Hitradio Ö3

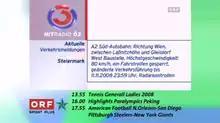
Ö3 On-Screen-Design 2008

The station also broadcasts via satellite television, with a display showing the previous, current and upcoming tracks, the time and other information such as traffic reports. The station's website provides latest reports and information, record charts, a studio webcam, streaming audio, and a daily playlist reaching back to 2009. Several broadcasts are available as podcasts.